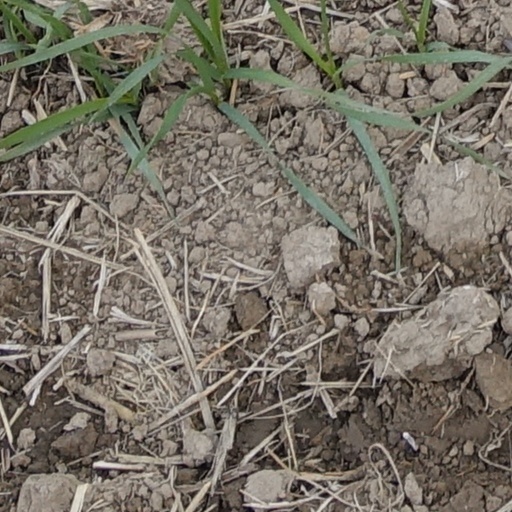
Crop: wheat